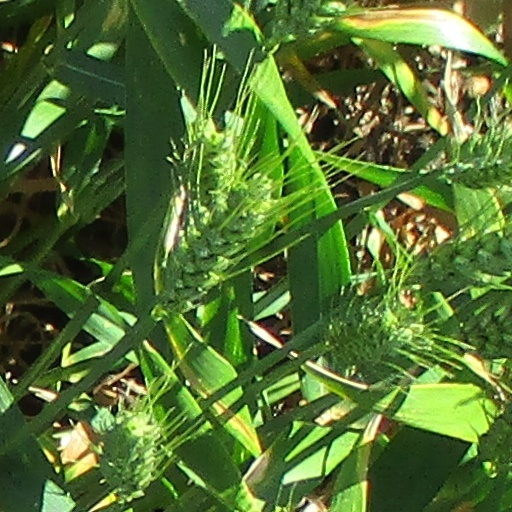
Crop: wheat